Buddha Jumps Over the Wall

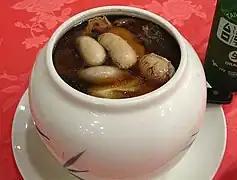
Buddha Jumps Over the Wall is often served in jars

The soup or stew consists of many ingredients, especially animal products, and requires one to two full days to prepare. A typical recipe requires many ingredients including quail eggs, bamboo shoots, scallops, sea cucumber, abalone, shark fin, fish maw, chicken, Jinhua ham, pork tendon, ginseng, mushrooms and taro. "Huangjiu" (yellow wine) is also an important element in the soup. Some recipes require up to thirty main ingredients and twelve condiments.